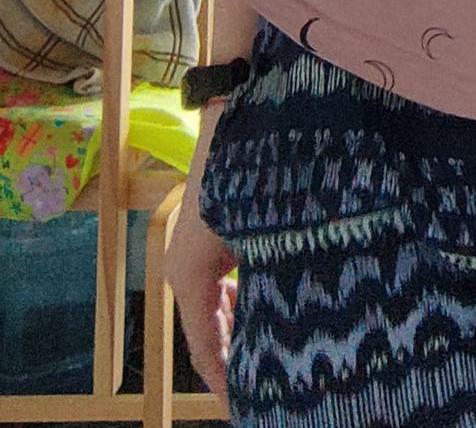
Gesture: no_gesture